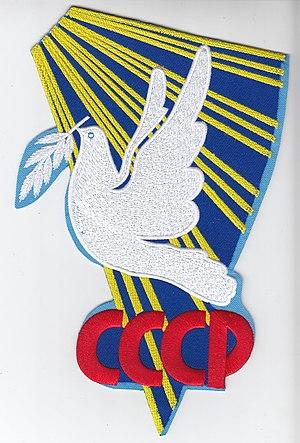
Un insigne de mission spatiale est une reproduction en tissu de l'emblème d'une mission spatiale porté par les astronautes et autres personnels affiliés à cette mission. Il est généralement exécuté sous la forme d'un écusson brodé. Le terme « insigne spatial » s'applique principalement à un emblème conçu pour une mission spatiale habitée. Traditionnellement, il est porté sur la combinaison spatiale que les astronautes et les cosmonautes portent lorsqu'ils sont lancés dans l'espace. Les insignes de mission ont été adoptés par l'équipage et le personnel de nombreuses autres entreprises spatiales, publiques et privées.